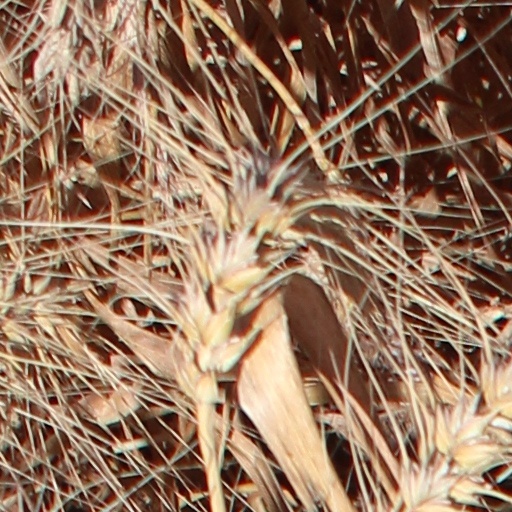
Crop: wheat